Conger cuddling

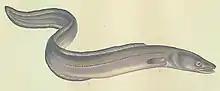
The event uses a dead conger eel

Conger cuddling is a traditional event in Lyme Regis, Dorset, England, in which a dead conger eel is thrown at members of the Royal National Lifeboat Institution (RNLI). The practice was stopped in 2006 when animal rights activists threatened to launch a campaign against it.